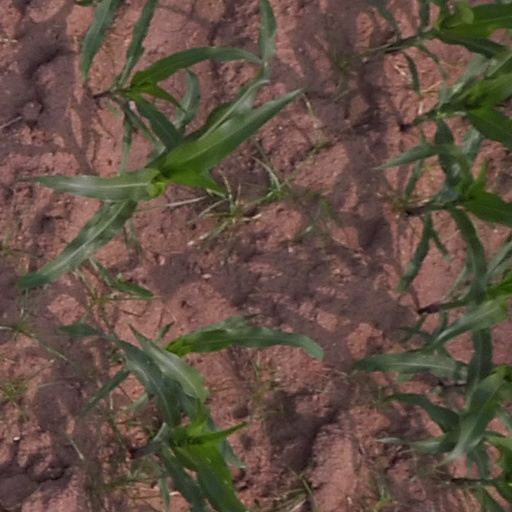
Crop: maize; corn